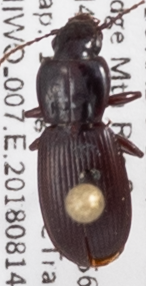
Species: Pterostichus restrictus
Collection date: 2018-08-14
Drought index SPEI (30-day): -0.8
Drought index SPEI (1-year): -1.034
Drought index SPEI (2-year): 0.24